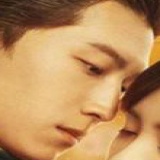
diễn viên Đậu Kiêu